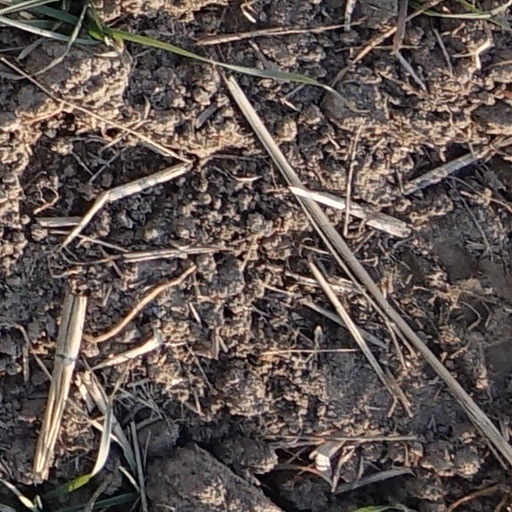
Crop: wheat